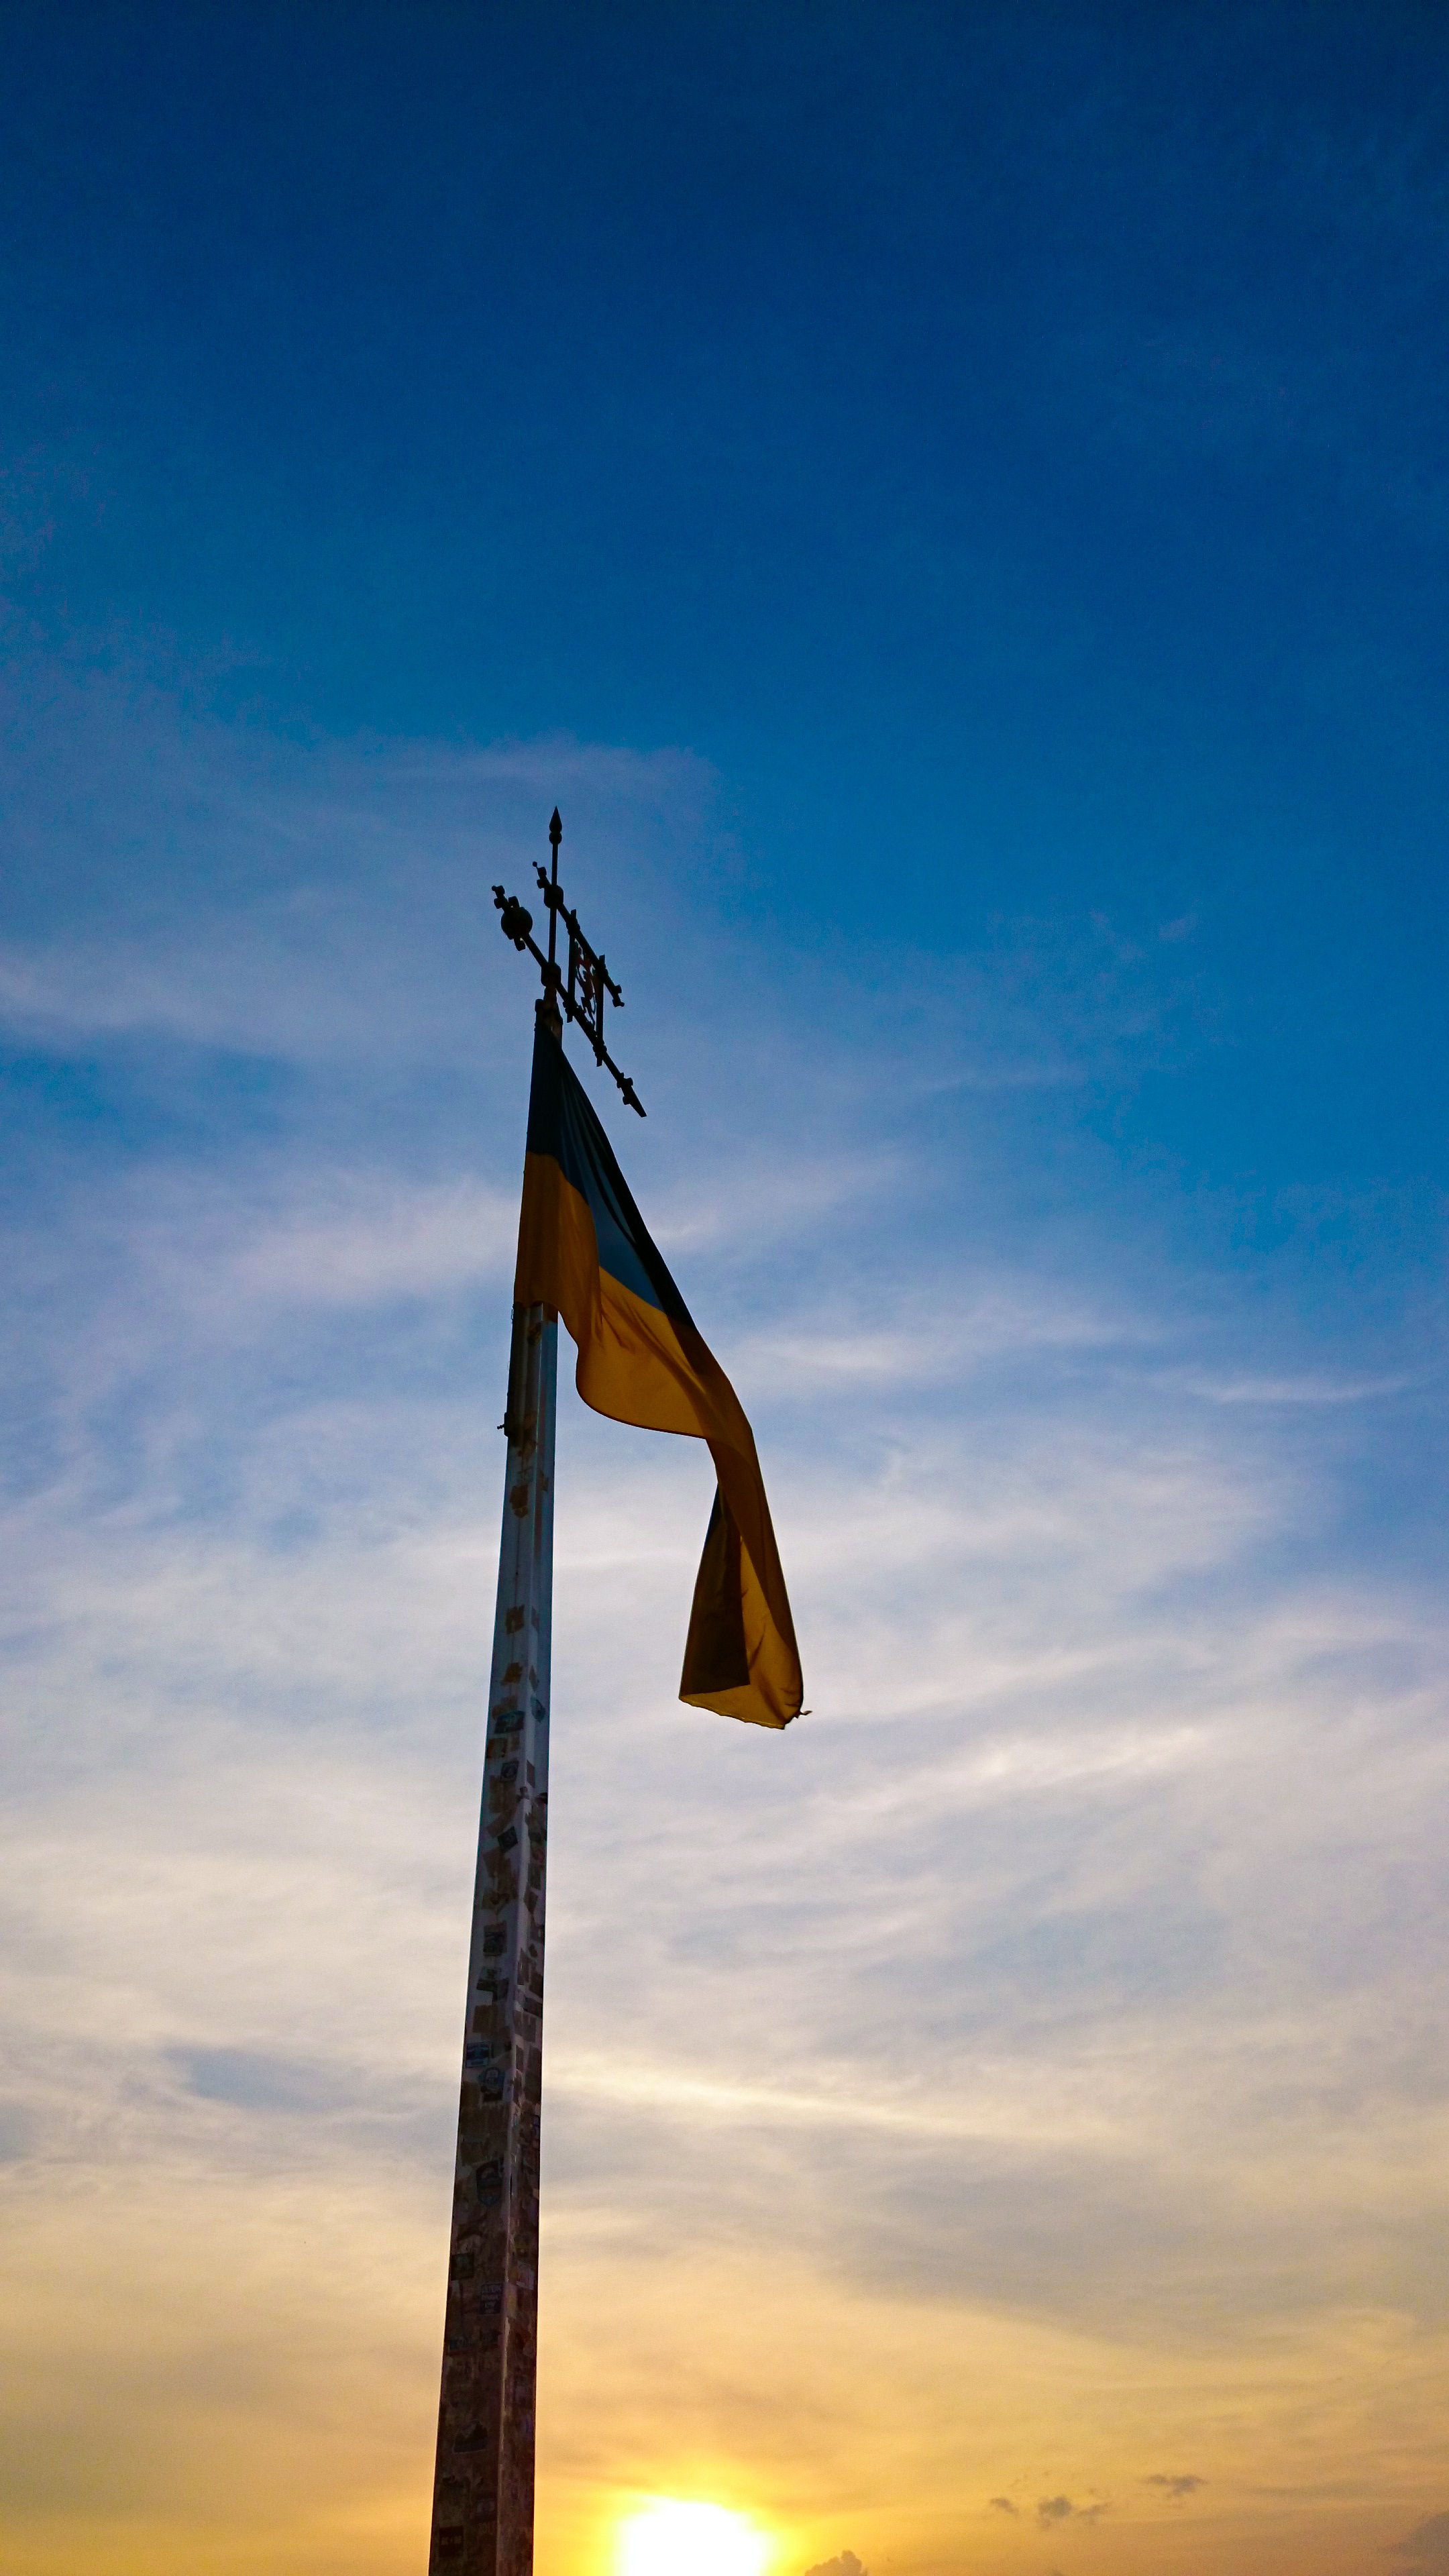
sea, horizon, cloud, sky, sunrise, sunset, sunlight, morning, windmill, wind, dawn, dusk, evening, symbol, blue, wind turbine